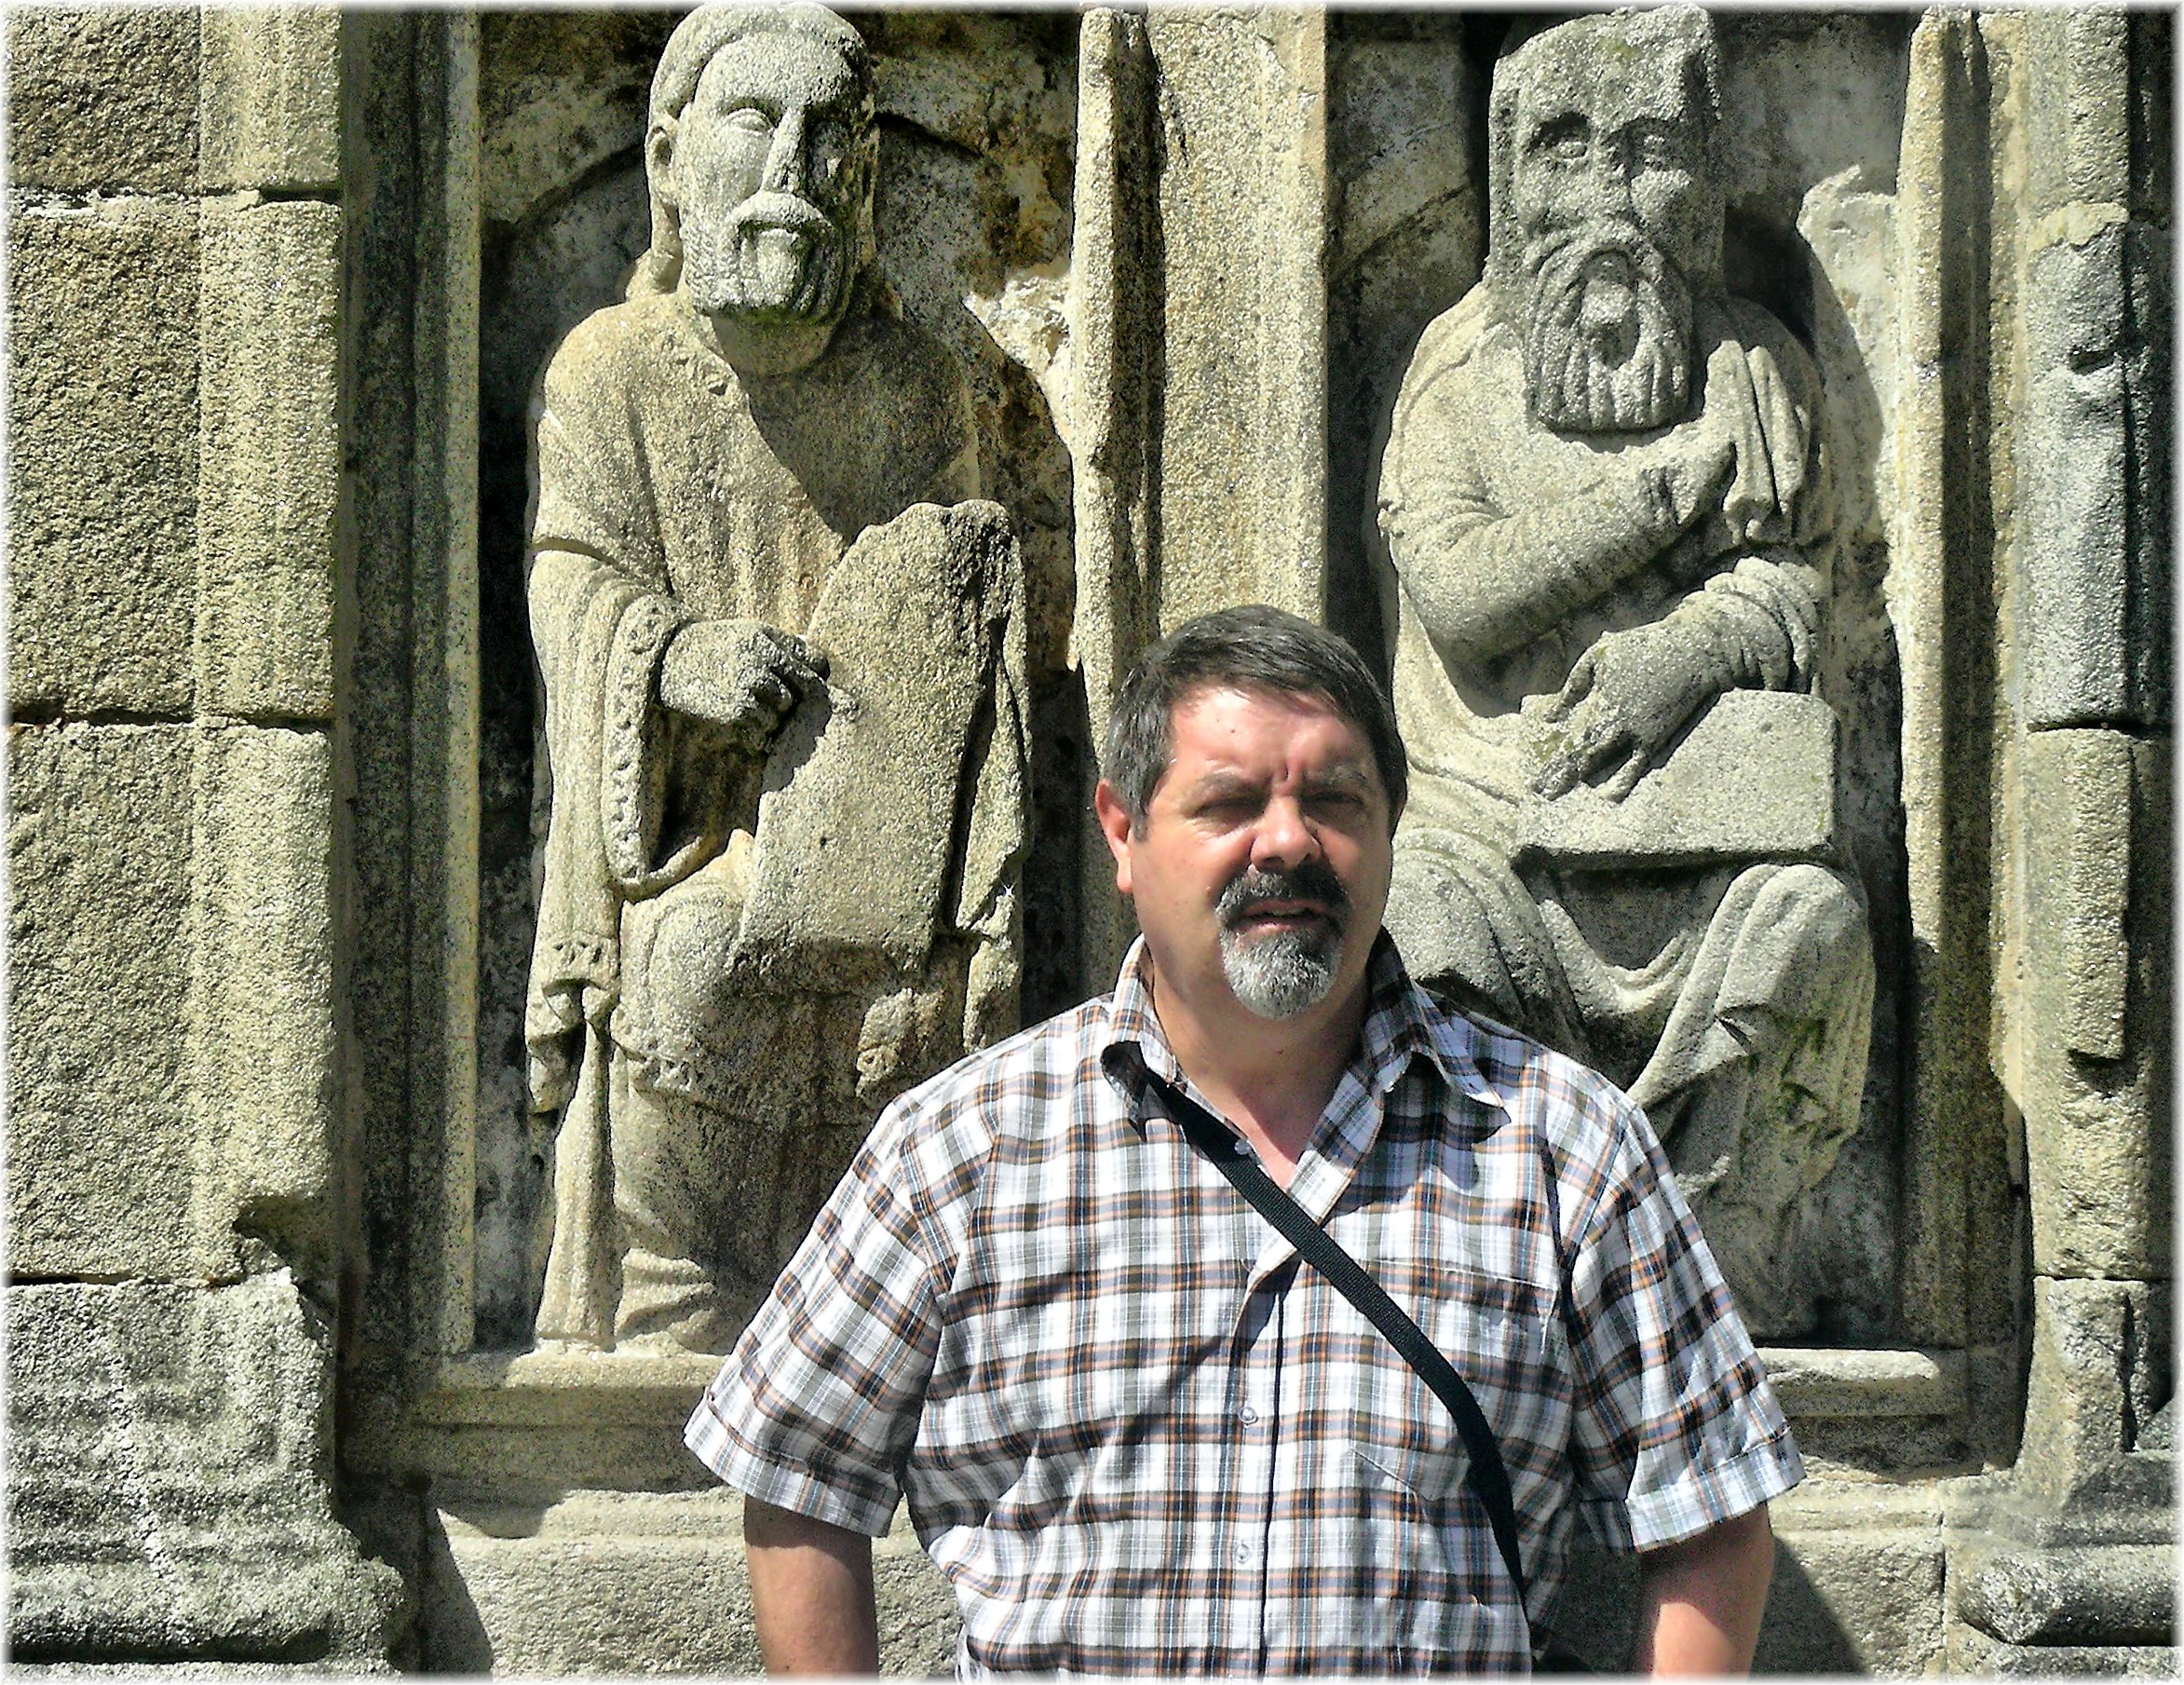
people, monument, europe, statue, sculpture, art, spain, temple, europa, eu, catedrales, galicia, piedra, history, pedra, espana, yo, galiza, catedrais, iglesias, igrexas, esculpture, esculturas, provinciacoru a, ancient history